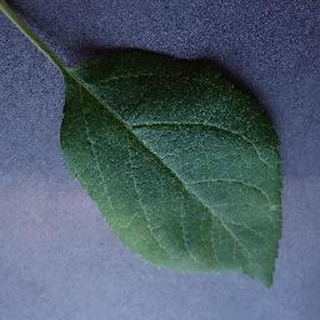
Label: healthy_apple